My Own Love Song

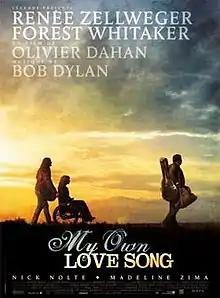
Theatrical poster

My Own Love Song is a 2010 road movie directed and written by Olivier Dahan and starring Renée Zellweger, Forest Whitaker, Madeline Zima and Nick Nolte. It premiered in Dahan's native France on April 7, 2010, and in the United States at the Tribeca Film Festival between April 21 to May 2, 2010.